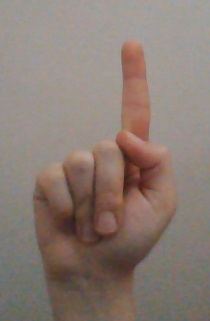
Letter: bb